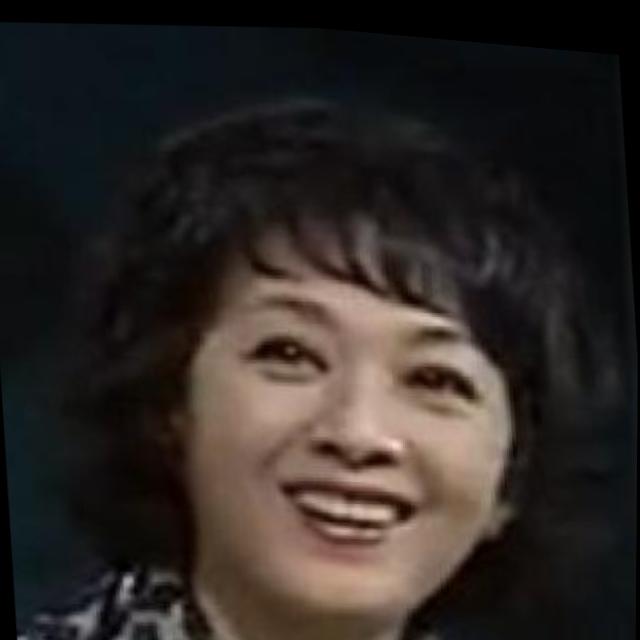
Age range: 21-44